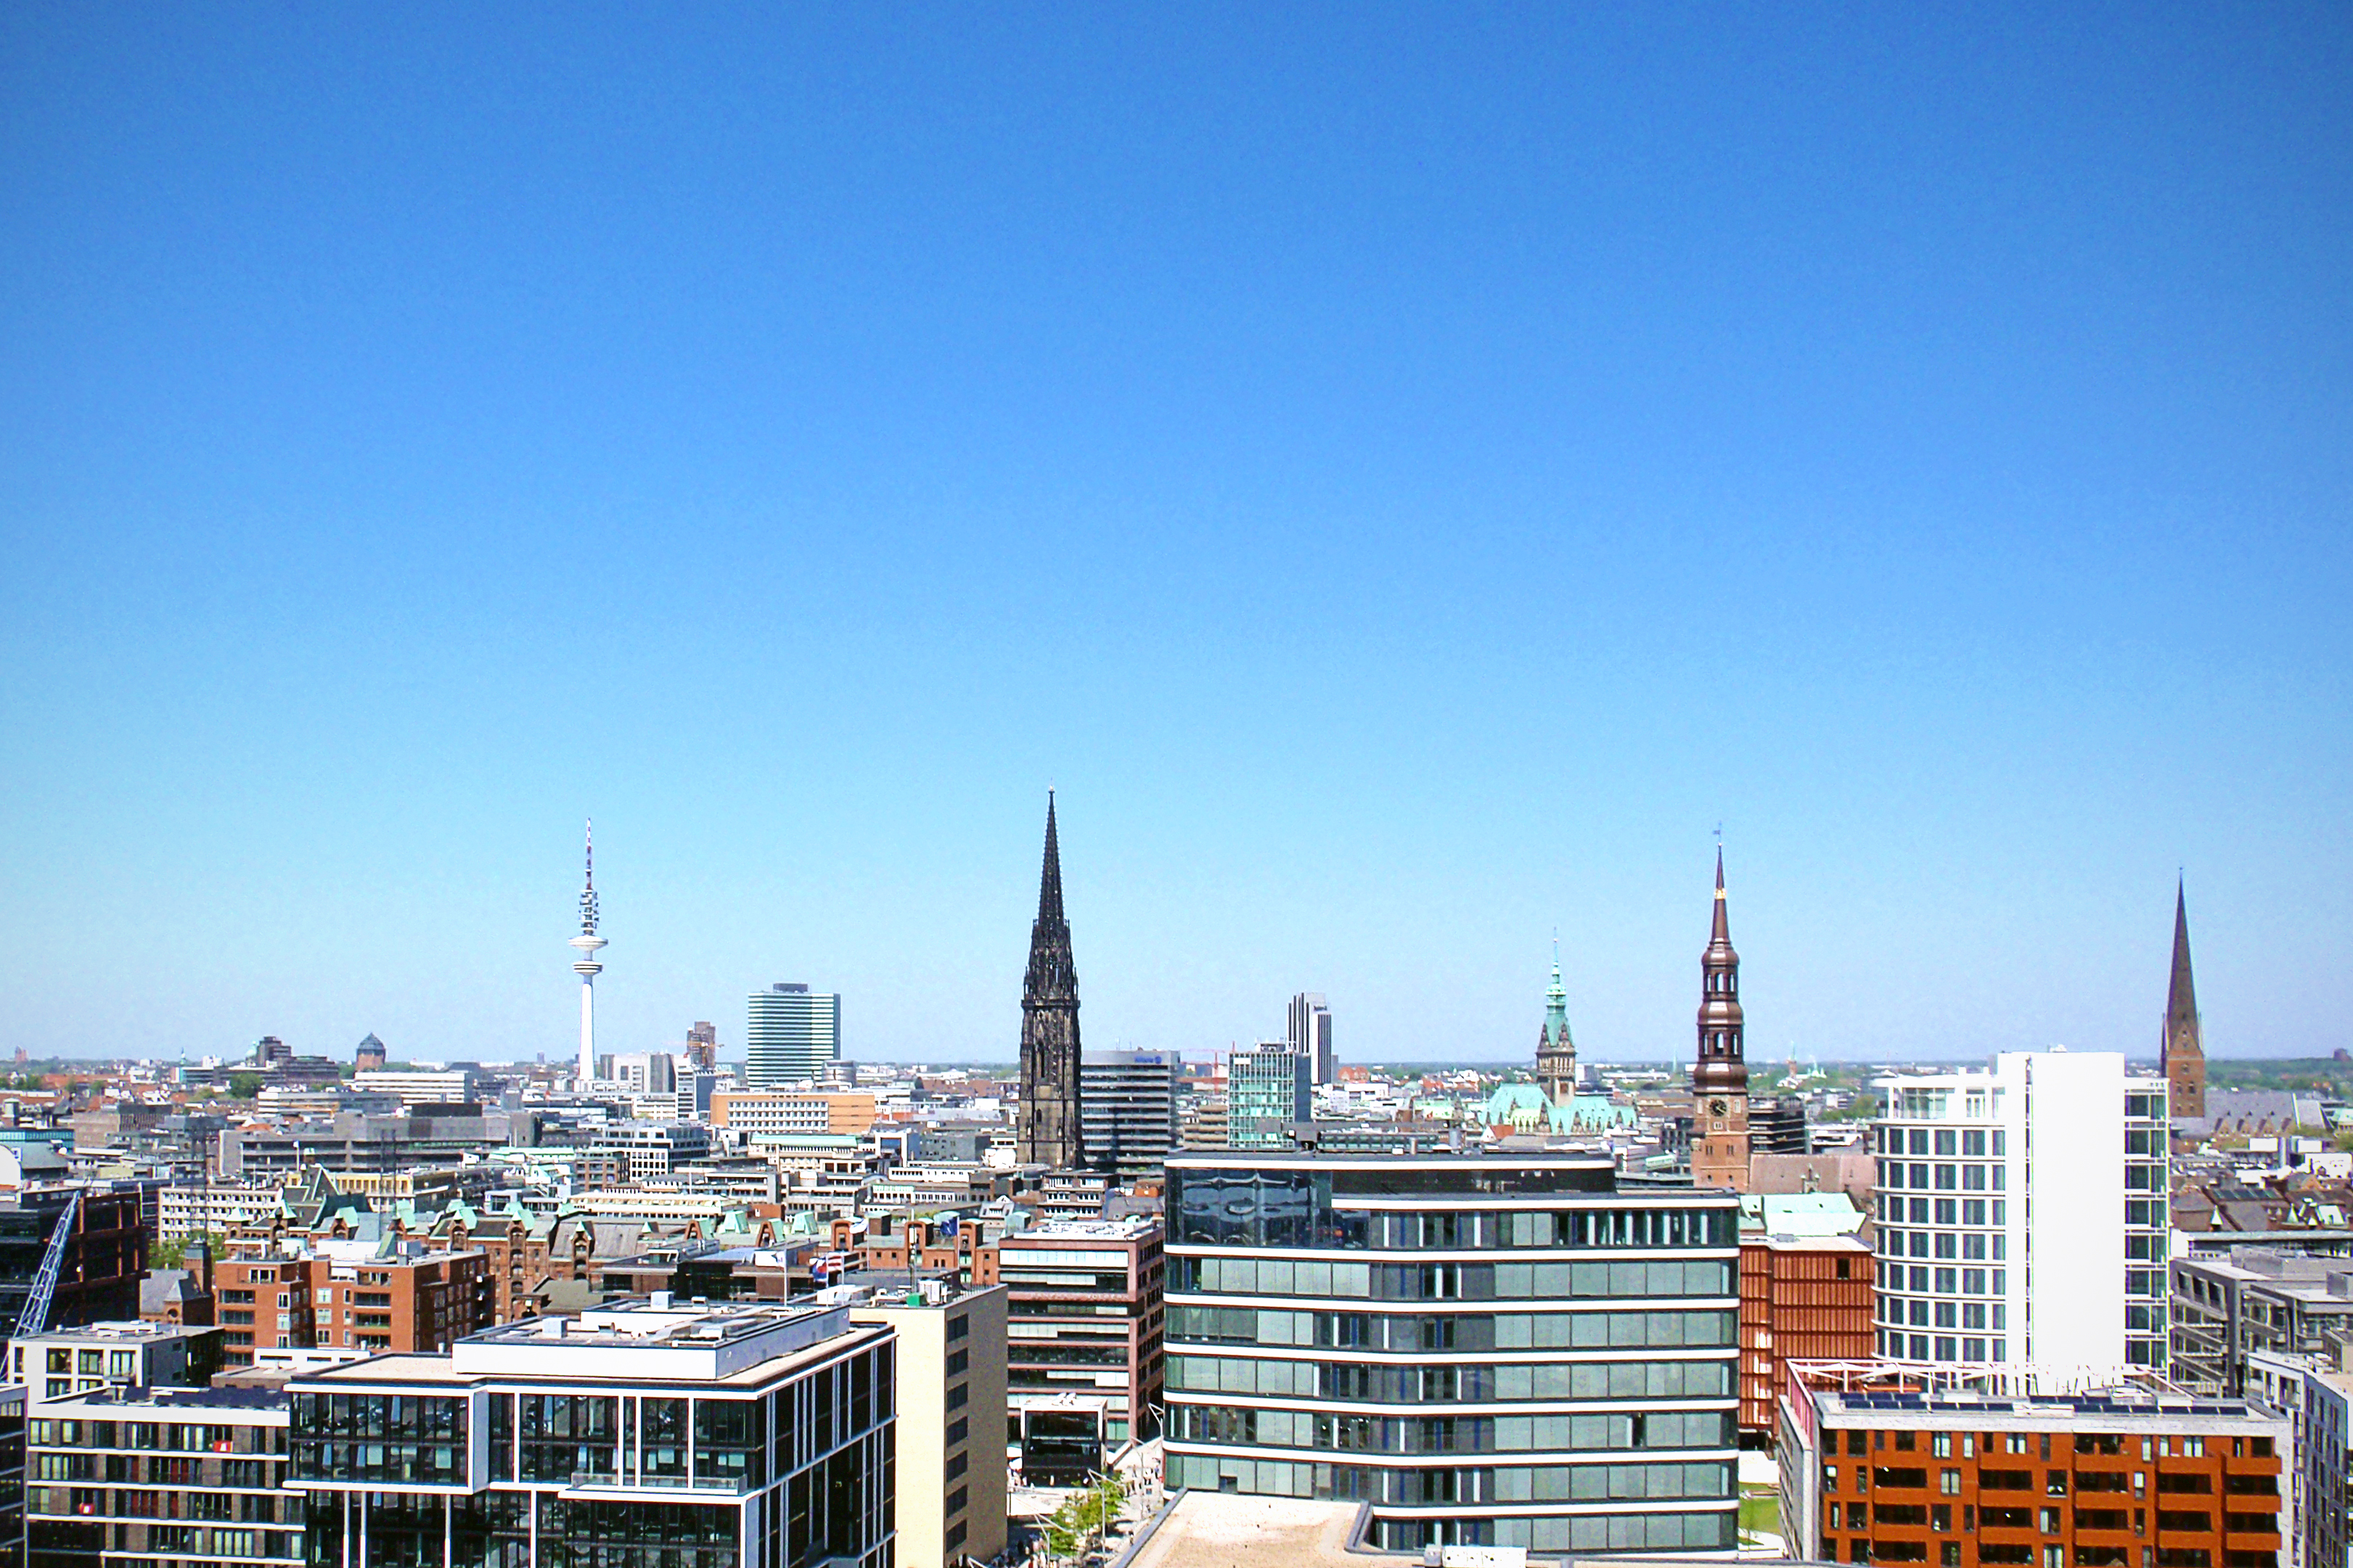
horizon, architecture, skyline, city, skyscraper, cityscape, panorama, downtown, tower, landmark, tower block, blue sky, buildings, hamburg, metropolis, urban area, human settlement, metropolitan area